Klein Vrystaat

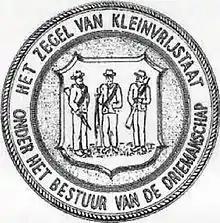
Klein Vrystaat seal depicting the Triumvirate

From around 1876, a group of Boers lived on land bought from the Swazi king Mbandzeni. In 1886, a formal government was formed, following the adoption of a constitution.